Wilhelmine Kekelaokalaninui Widemann Dowsett

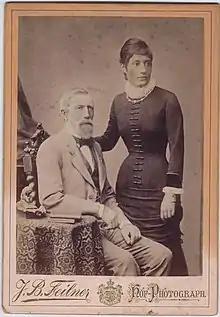
Wilhelmine with her father Hermann A. Widemann,

Wilhelmine Kekelaokalaninui Widemann Dowsett (March 28, 1861 – December 10, 1929) was a Native Hawaiian suffragist who helped organize the National Women's Equal Suffrage Association of Hawaii, the first women's suffrage club in the Territory of Hawaii in 1912. She actively campaigned for the rights of the women of Hawaii to vote prior to the passage of the Nineteenth Amendment to the United States Constitution in 1920.